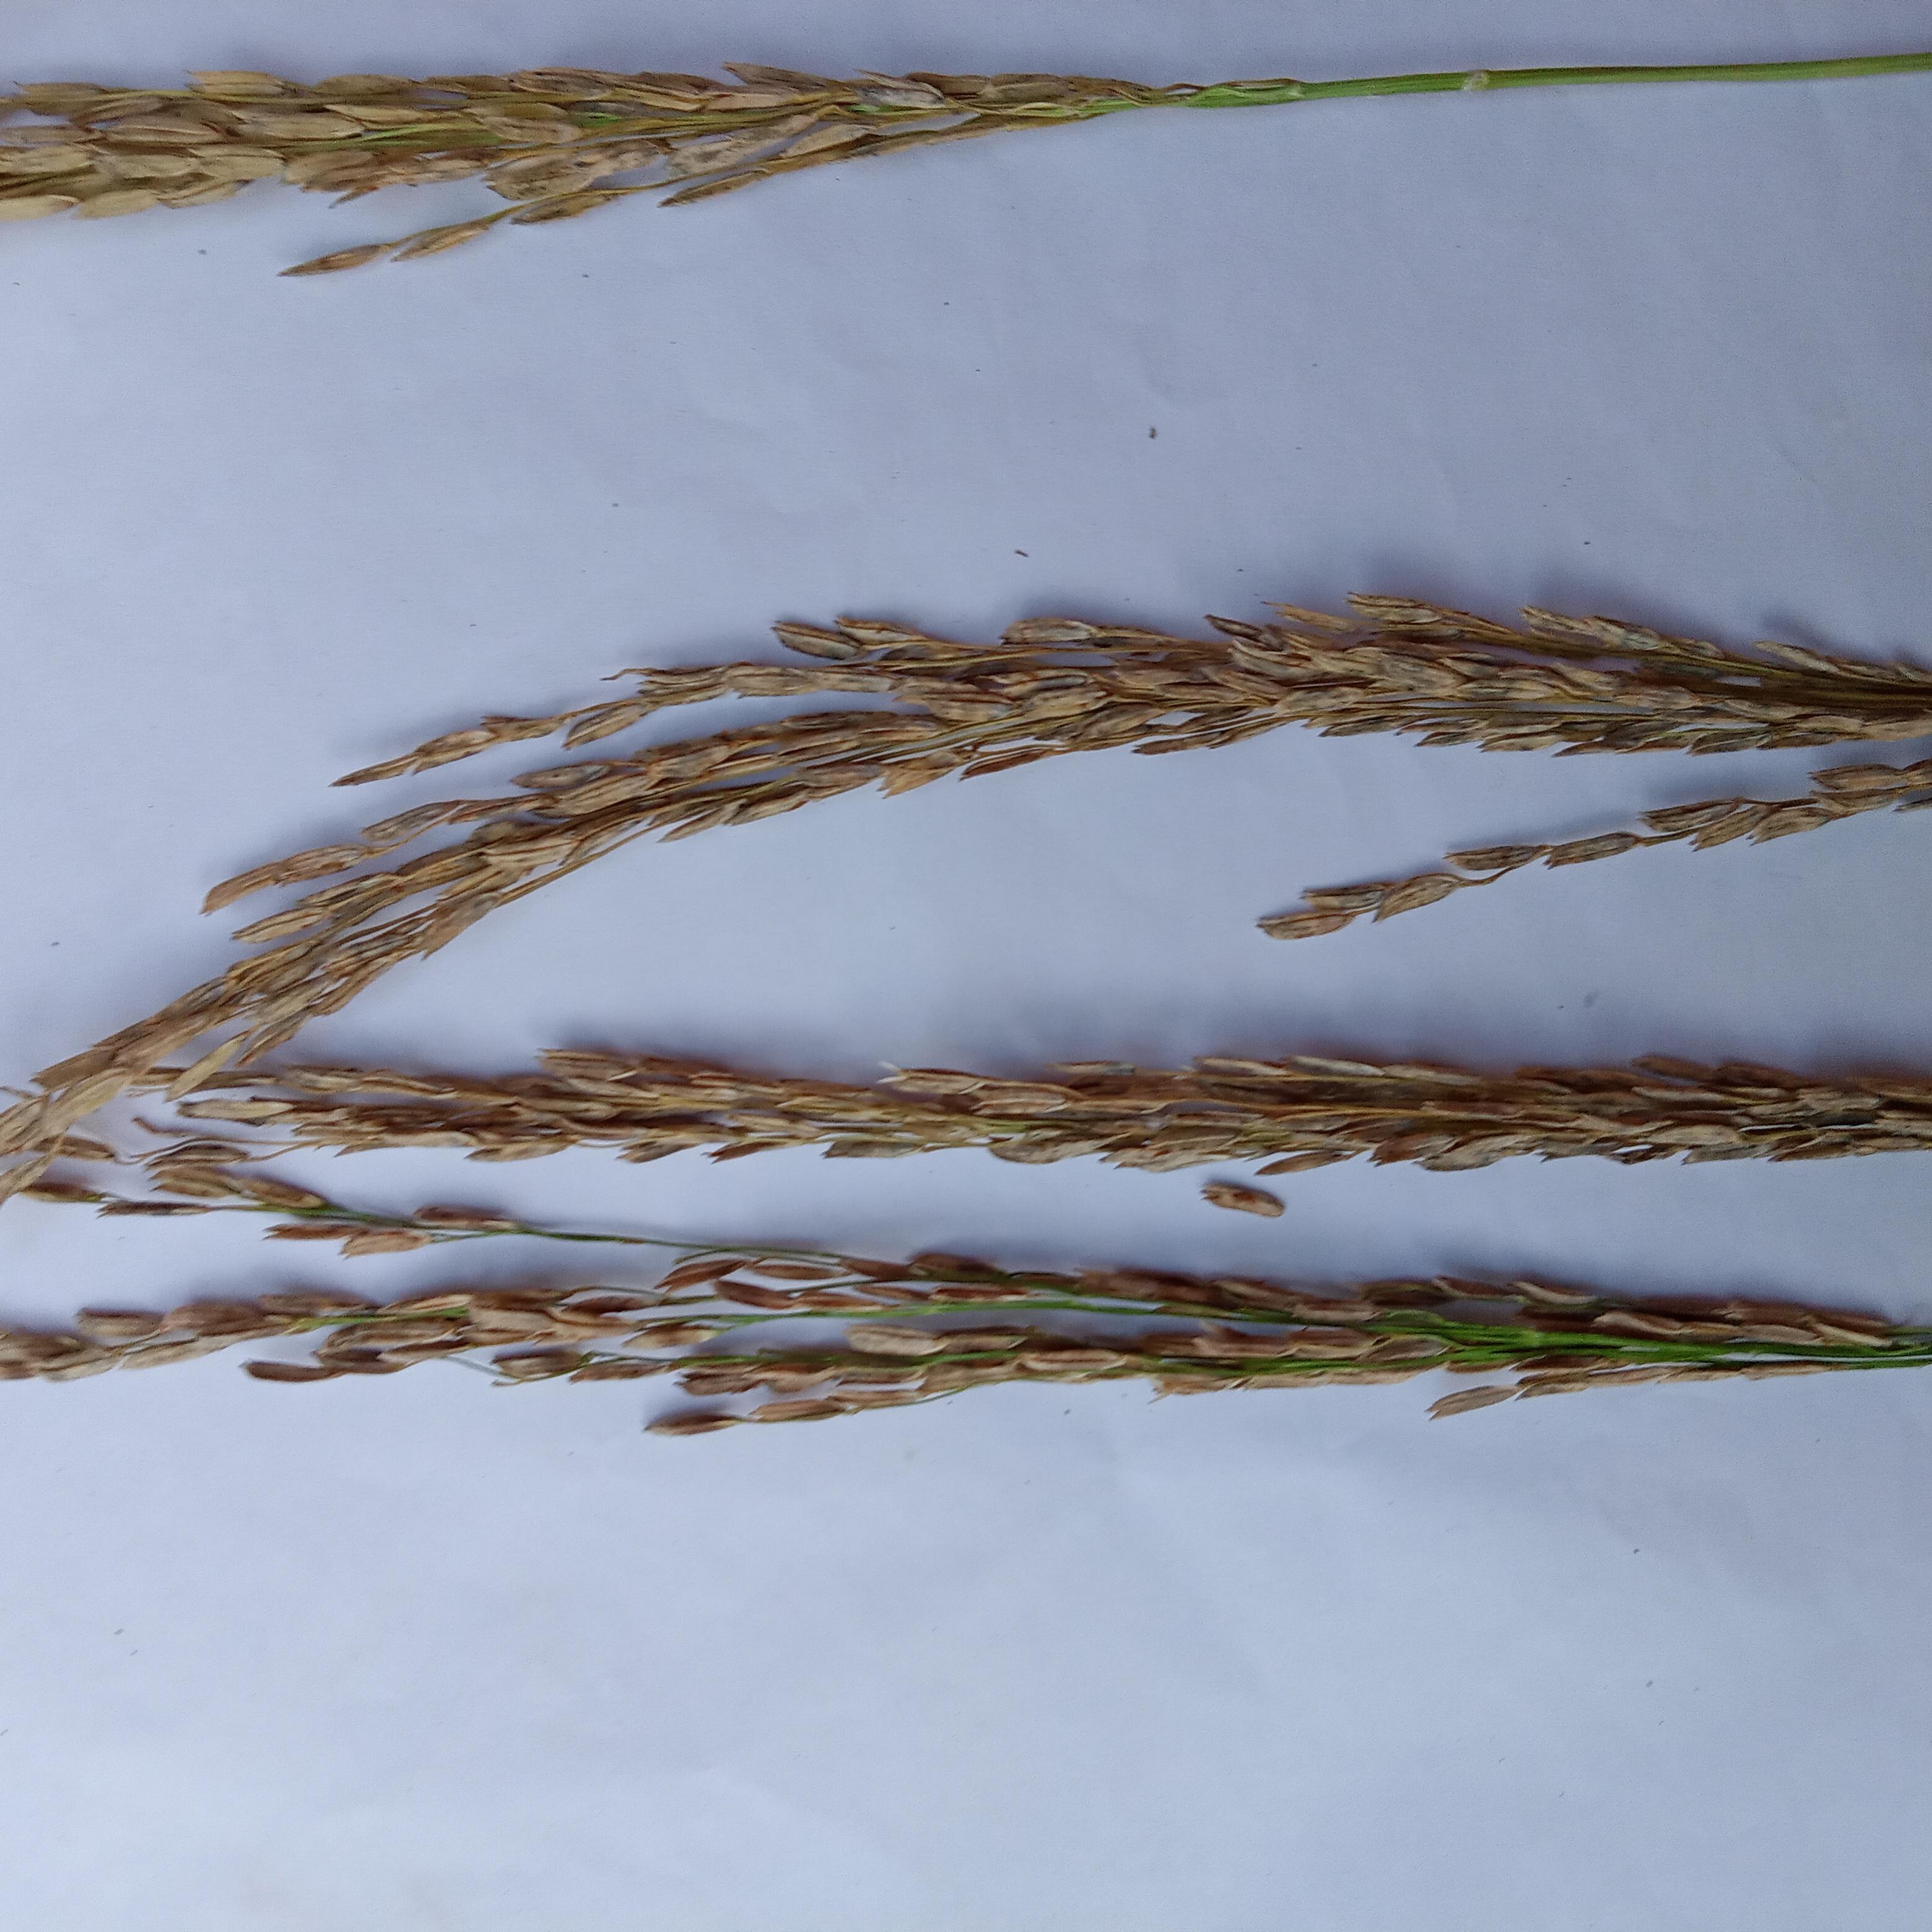
Label: Rice___Neck_Blast